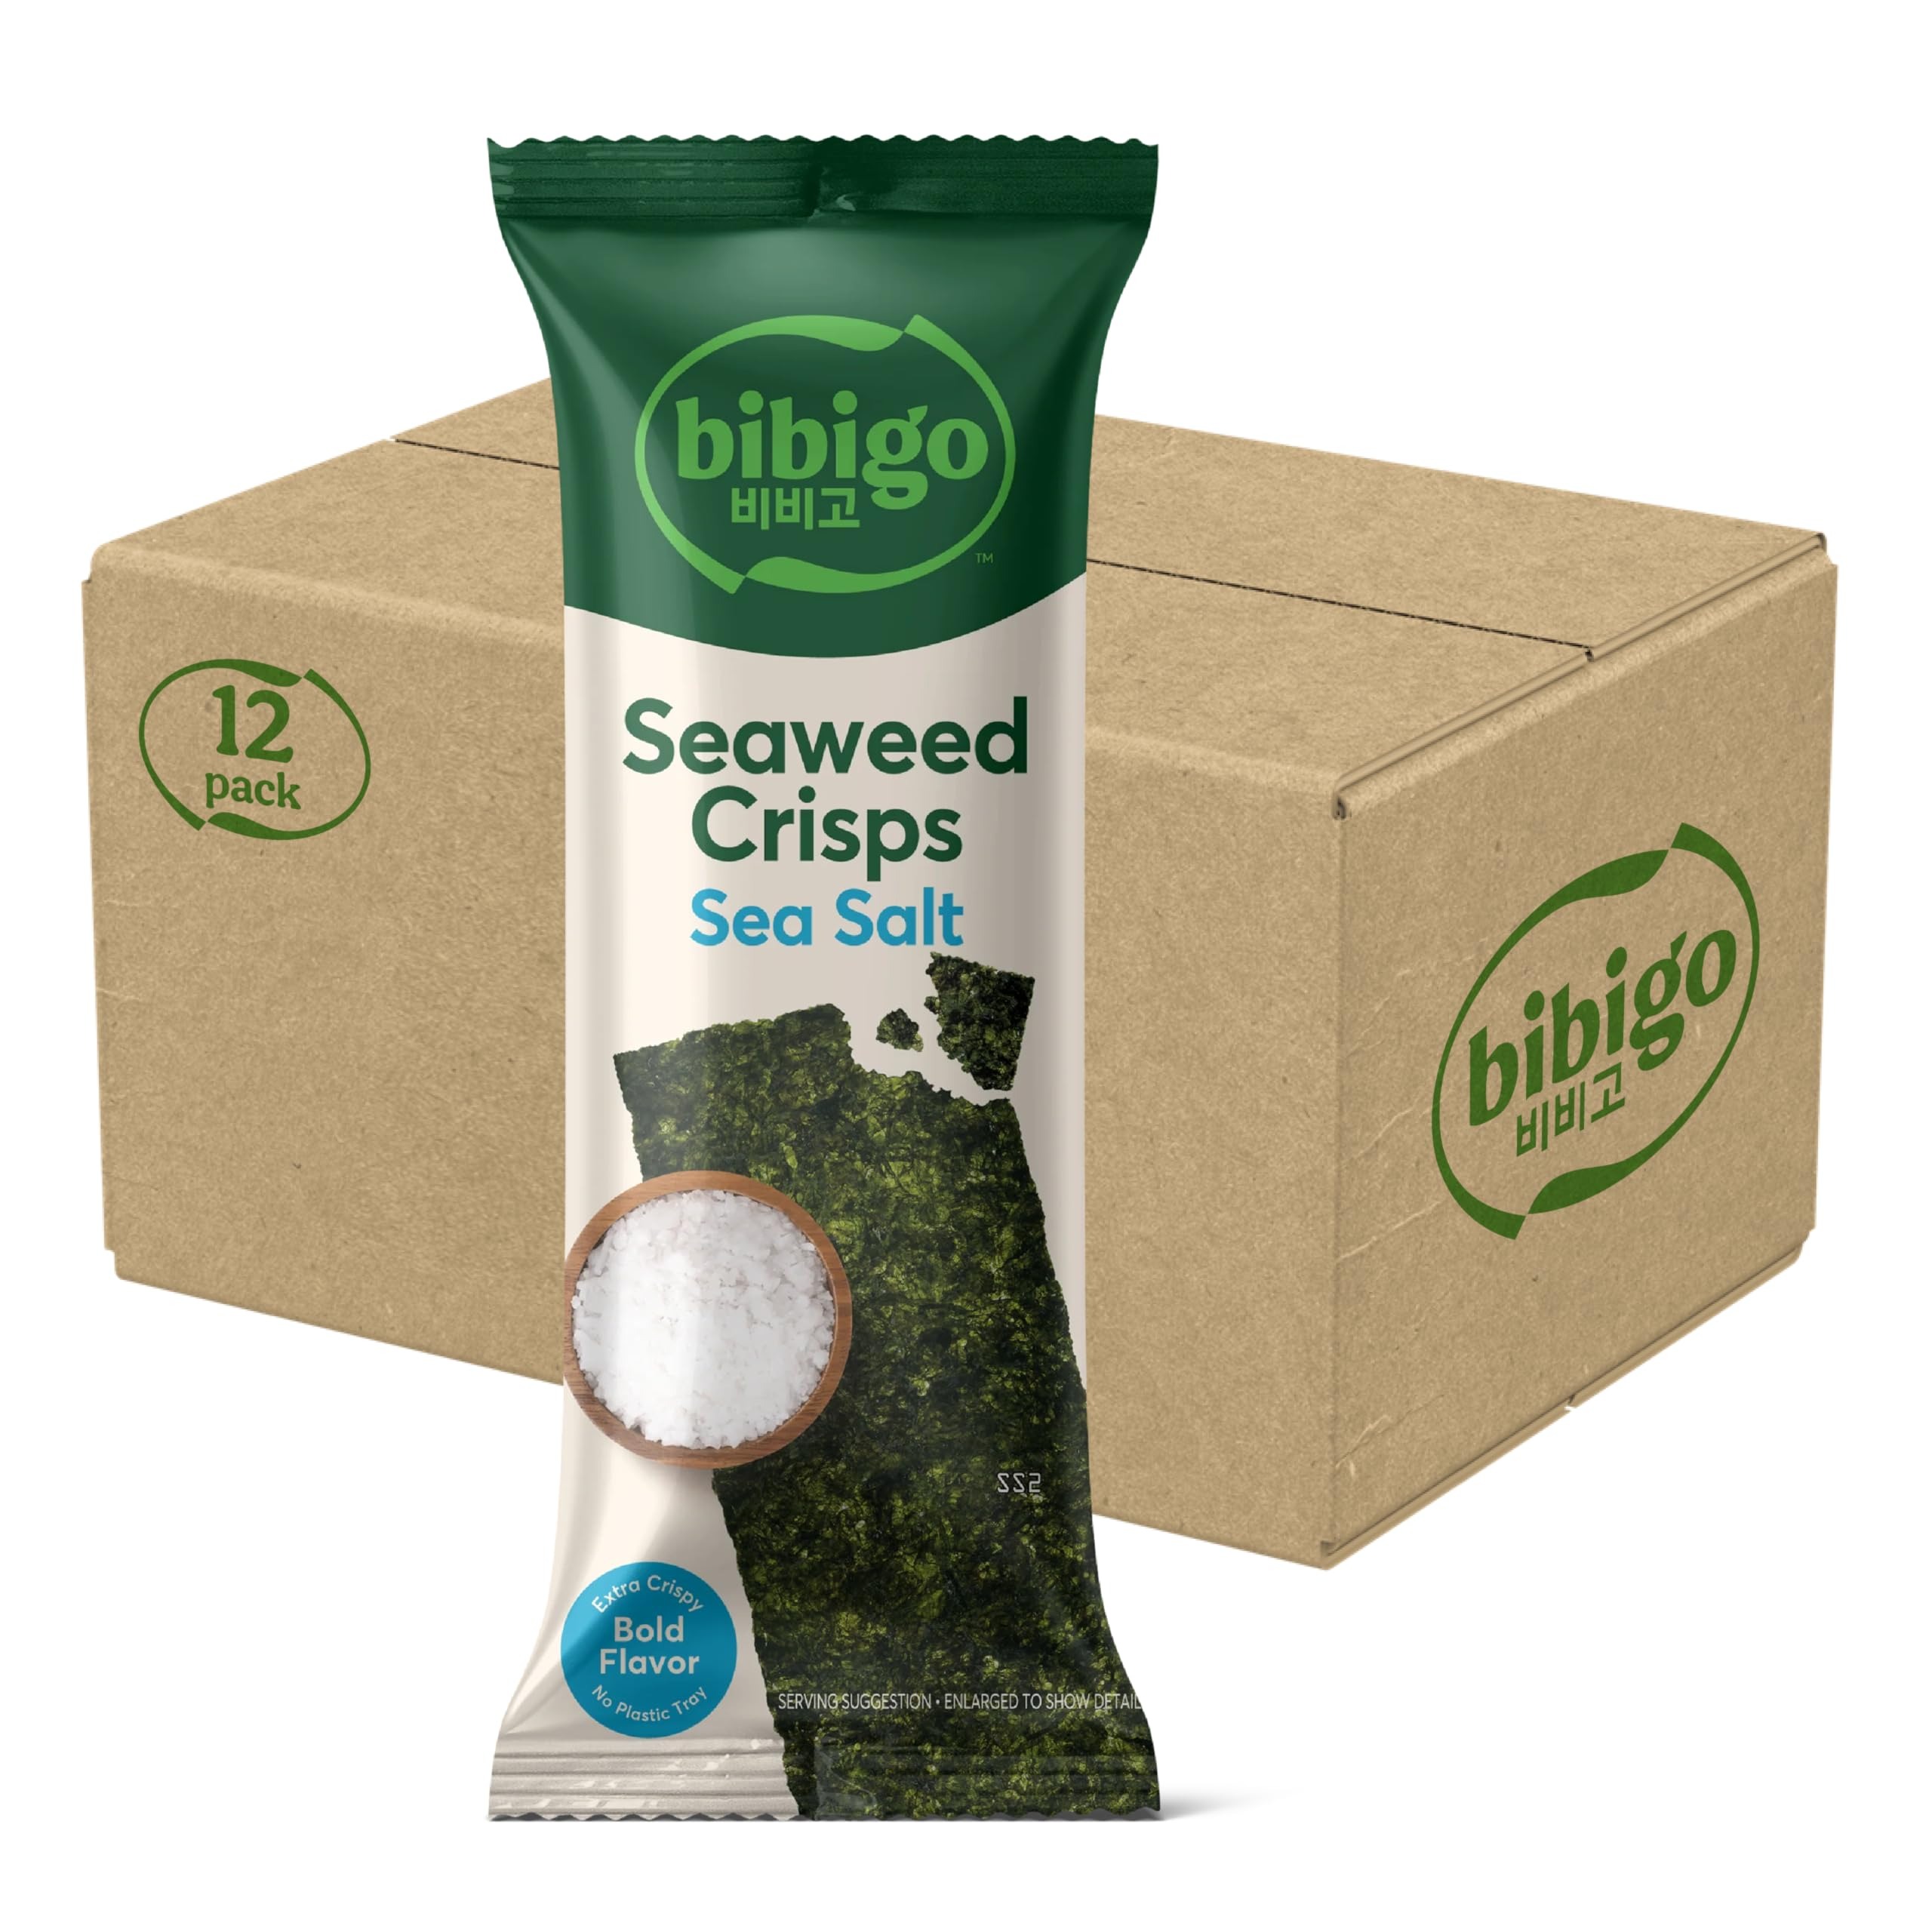
Item Name: Bibigo Seaweed Crisps, Sea Salt, 0.14 Ounce (Pack of 12)
Bullet Point: Bibigo Seaweed Crisps, Sea Salt, 0.14 Ounce (Pack of 12)
Value: 1.68
Unit: Ounce

Price: 0.98